Pittsboro, Indiana

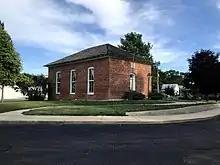
1883 One Room School

The town council serves as the legislative and executive branches of government for the town. The town council passes ordinances and resolutions to govern town matters. The town council also establishes salaries for town employees, appoints officeholders, passes a yearly budget, and sets utility rates.